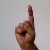
The image shows a hand gesture representing the letter 'D' in Indian Sign Language.